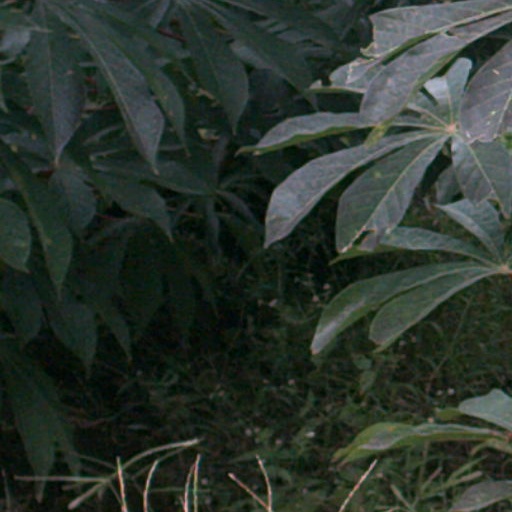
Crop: cassava